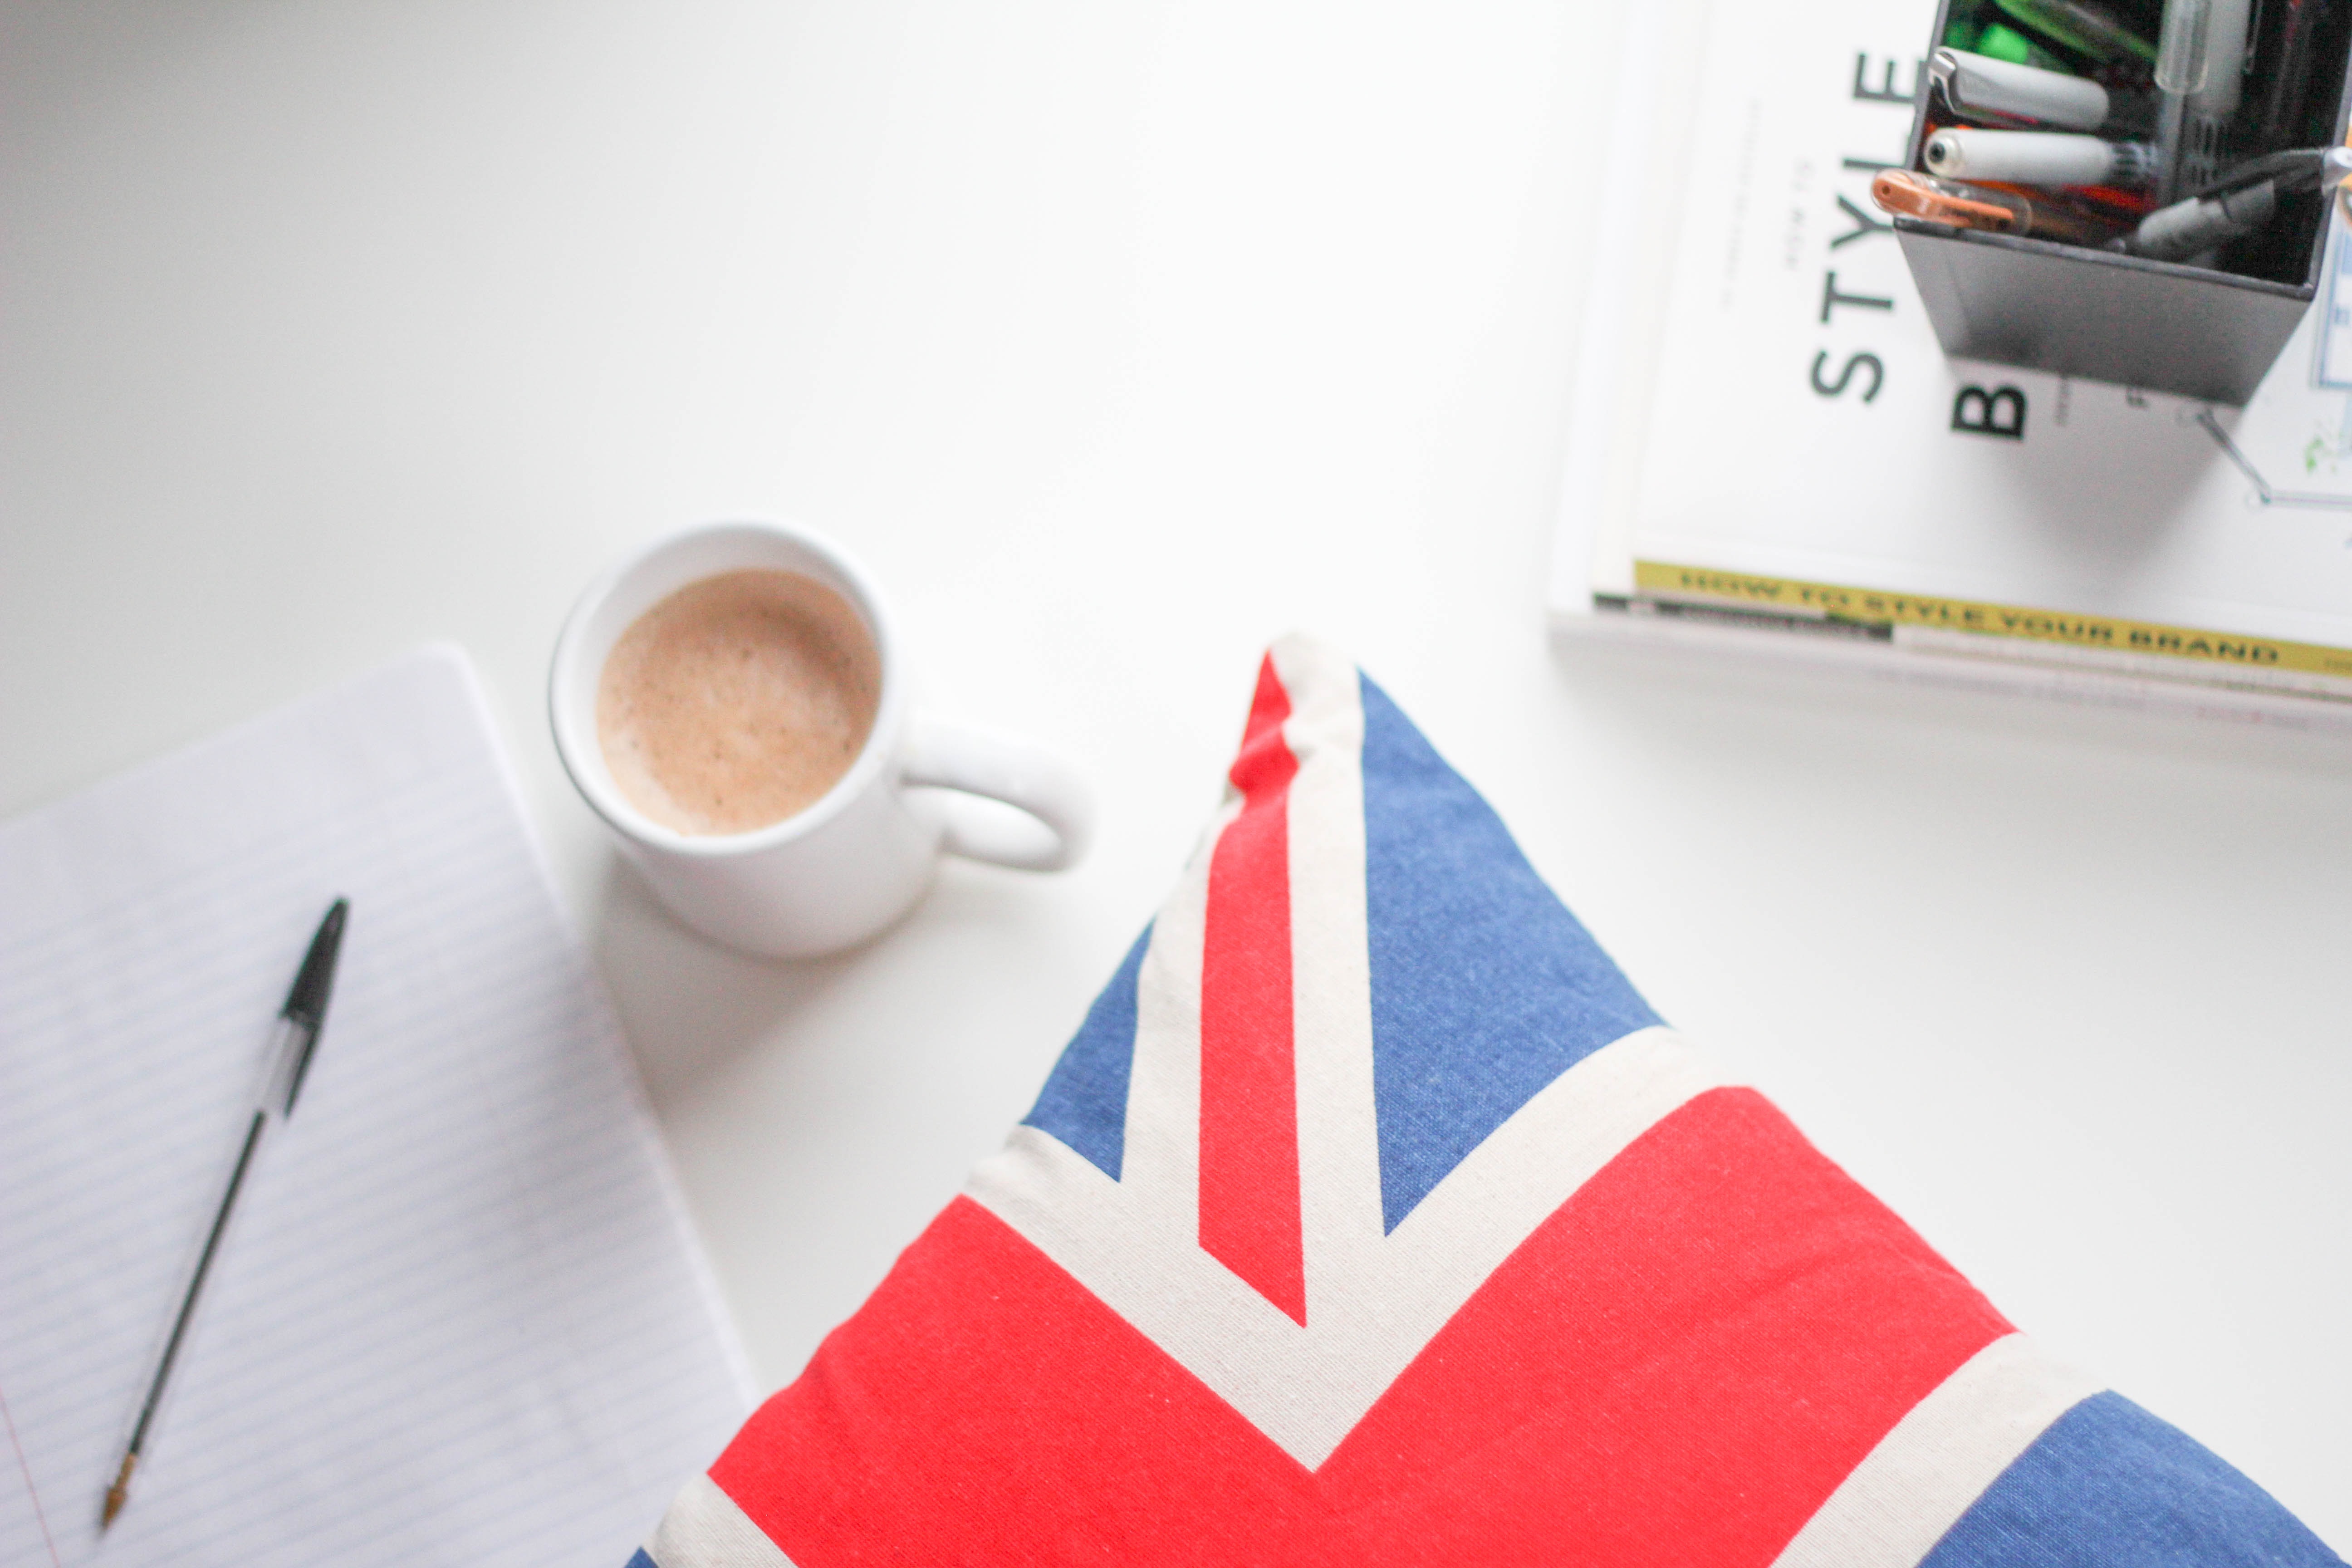
brand, product, textile, art, design